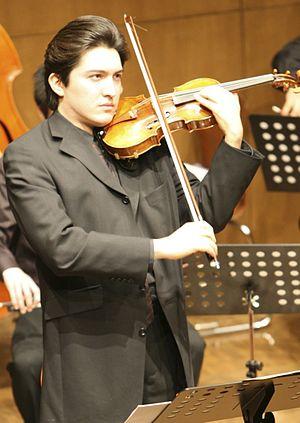
Koh Gabriel Kameda, né le 14 janvier 1975 à Fribourg-en-Brisgau, est un violoniste germano-japonais et un professeur de violon.